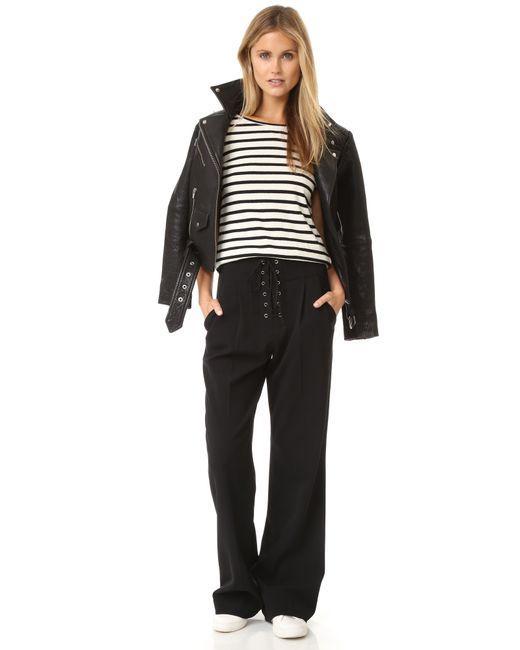
Damen gerade schwarze Hose und Jacke volles Outfit